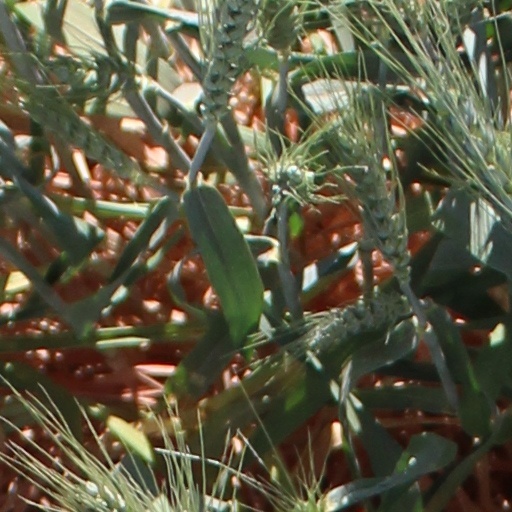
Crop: wheat